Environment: real
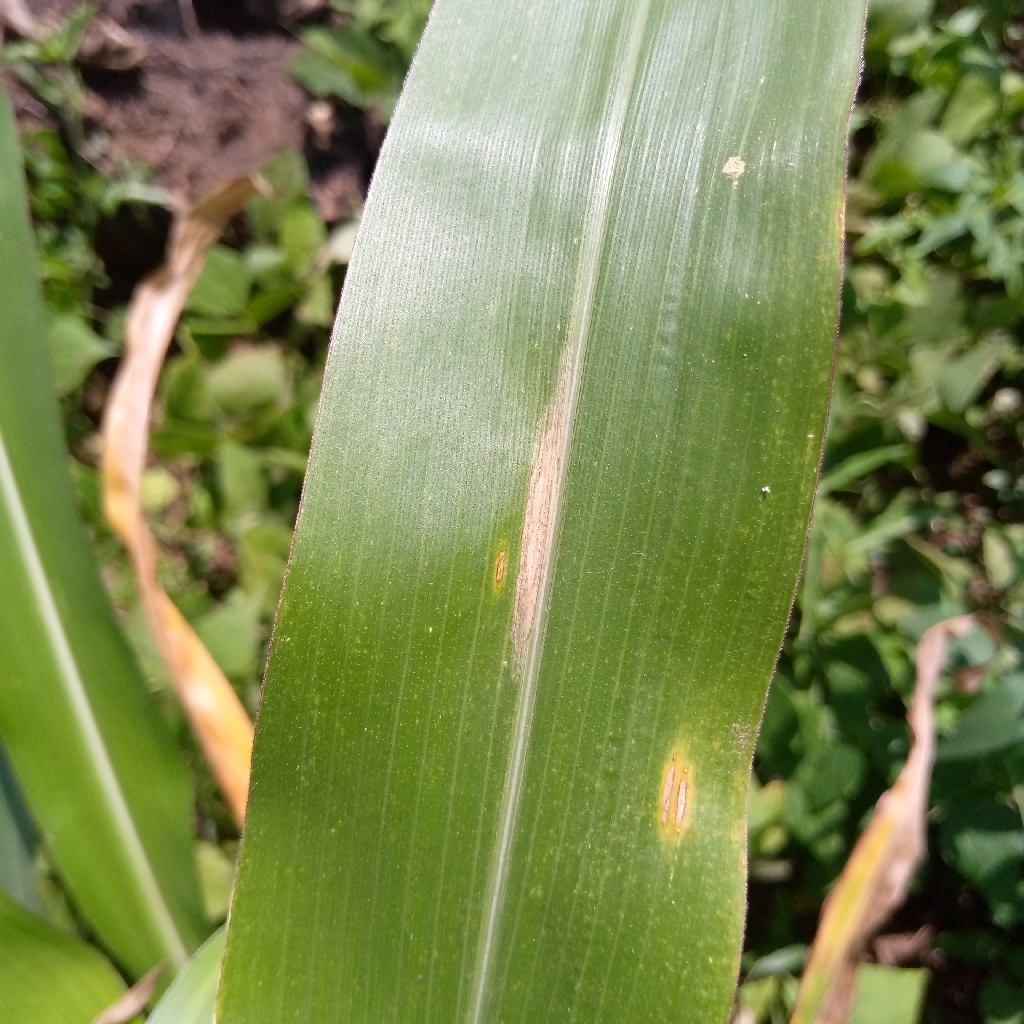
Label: northern_corn_leaf_blight